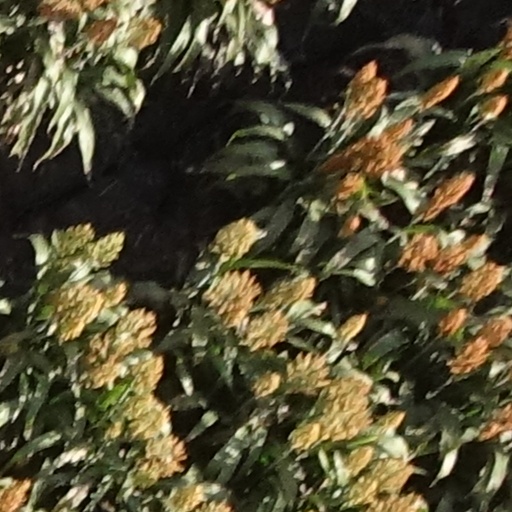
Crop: sorghum